Dobrynya Nikitich-class icebreaker

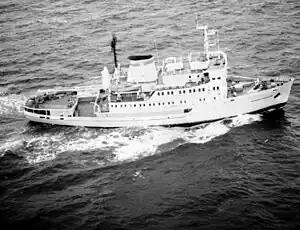
"Vladimir Kavrayskiy", the sole Project 97B hydrographic survey vessel

Project 97B was a hydrographic survey vessel variant built for the Hydrographic Office of the Soviet Navy. Unlike the preceding Project 97D built for civilian service, Project 97B was a more radical departure from the original Project 97 icebreaker design with increased length and displacement to increase range and endurance, as well as an enlarged deckhouse to accommodate more personnel on board.